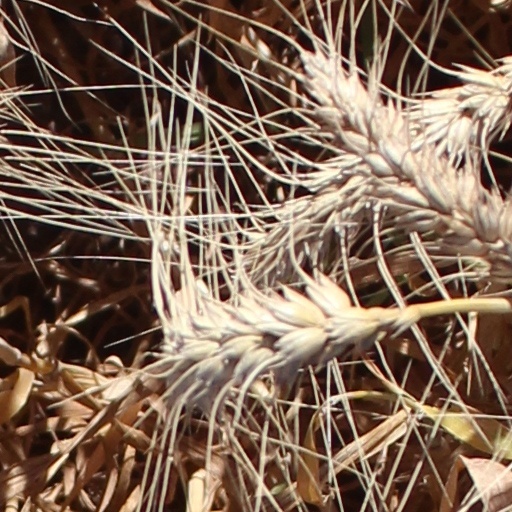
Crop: wheat